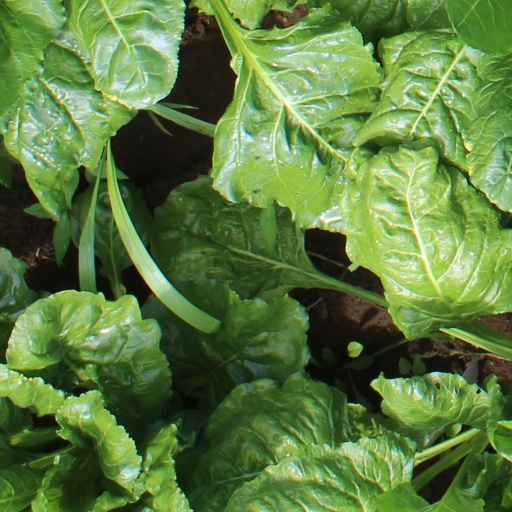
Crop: sugar beet